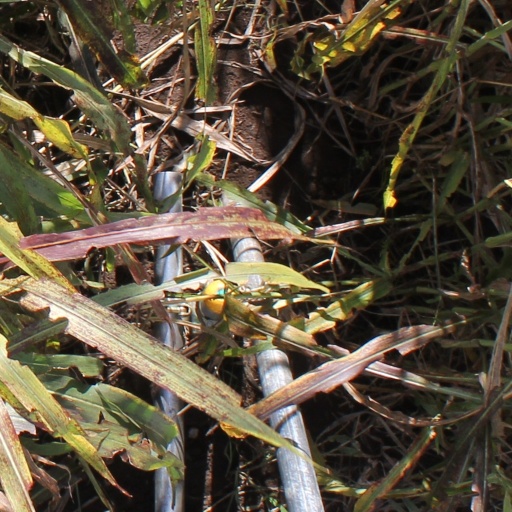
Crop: sorghum